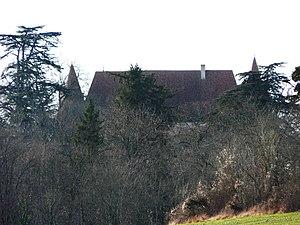
Les toits du château de Puyferrat, Saint-Astier, Dordogne, France. Object location45°
Cet article recense les monuments historiques de l'arrondissement de Périgueux, dans le département de la Dordogne, en France.
Saint-Astier est une commune française située dans le département de la Dordogne, en région Nouvelle-Aquitaine.